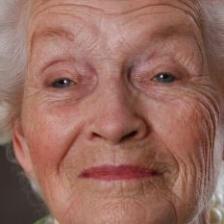
Label: faces